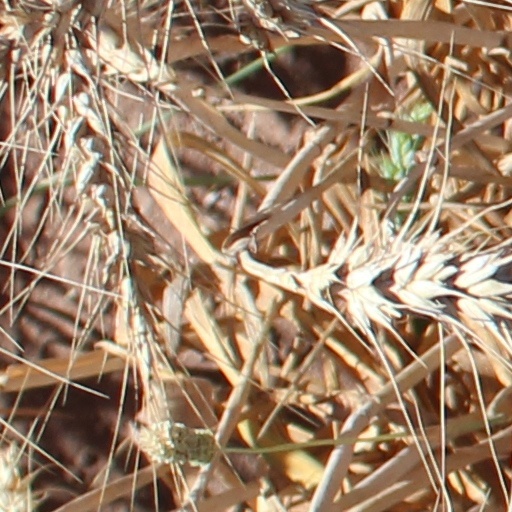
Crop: wheat